Asterisk

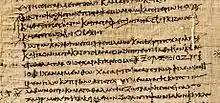
The asteriskos used in an early Greek papyrus.

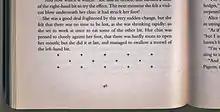
Asterisks used to illustrate a section break in "Alice's Adventures in Wonderland"

The asterisk was already in use as a symbol in ice age cave paintings. There is also a two-thousand-year-old character used by Aristarchus of Samothrace called the , , which he used when proofreading Homeric poetry to mark lines that were duplicated. Origen is known to have also used the asteriskos to mark missing Hebrew lines from his Hexapla. The asterisk evolved in shape over time, but its meaning as a symbol used to correct defects remained.